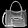
Label: Bag